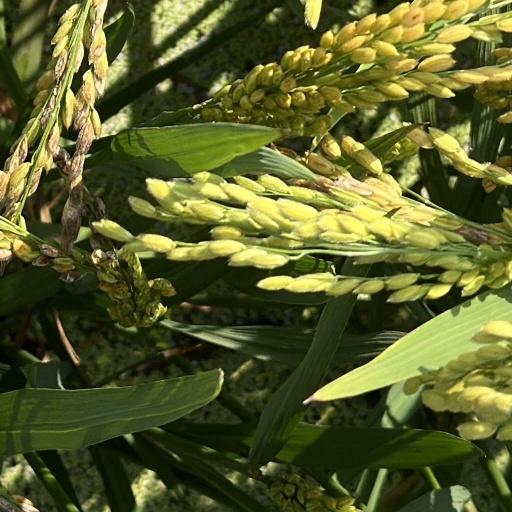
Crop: rice